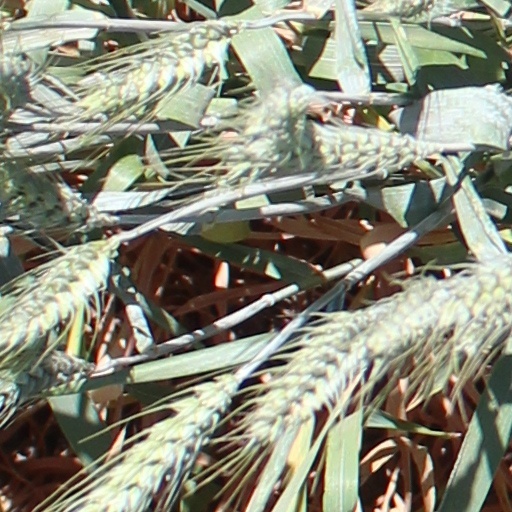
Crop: wheat